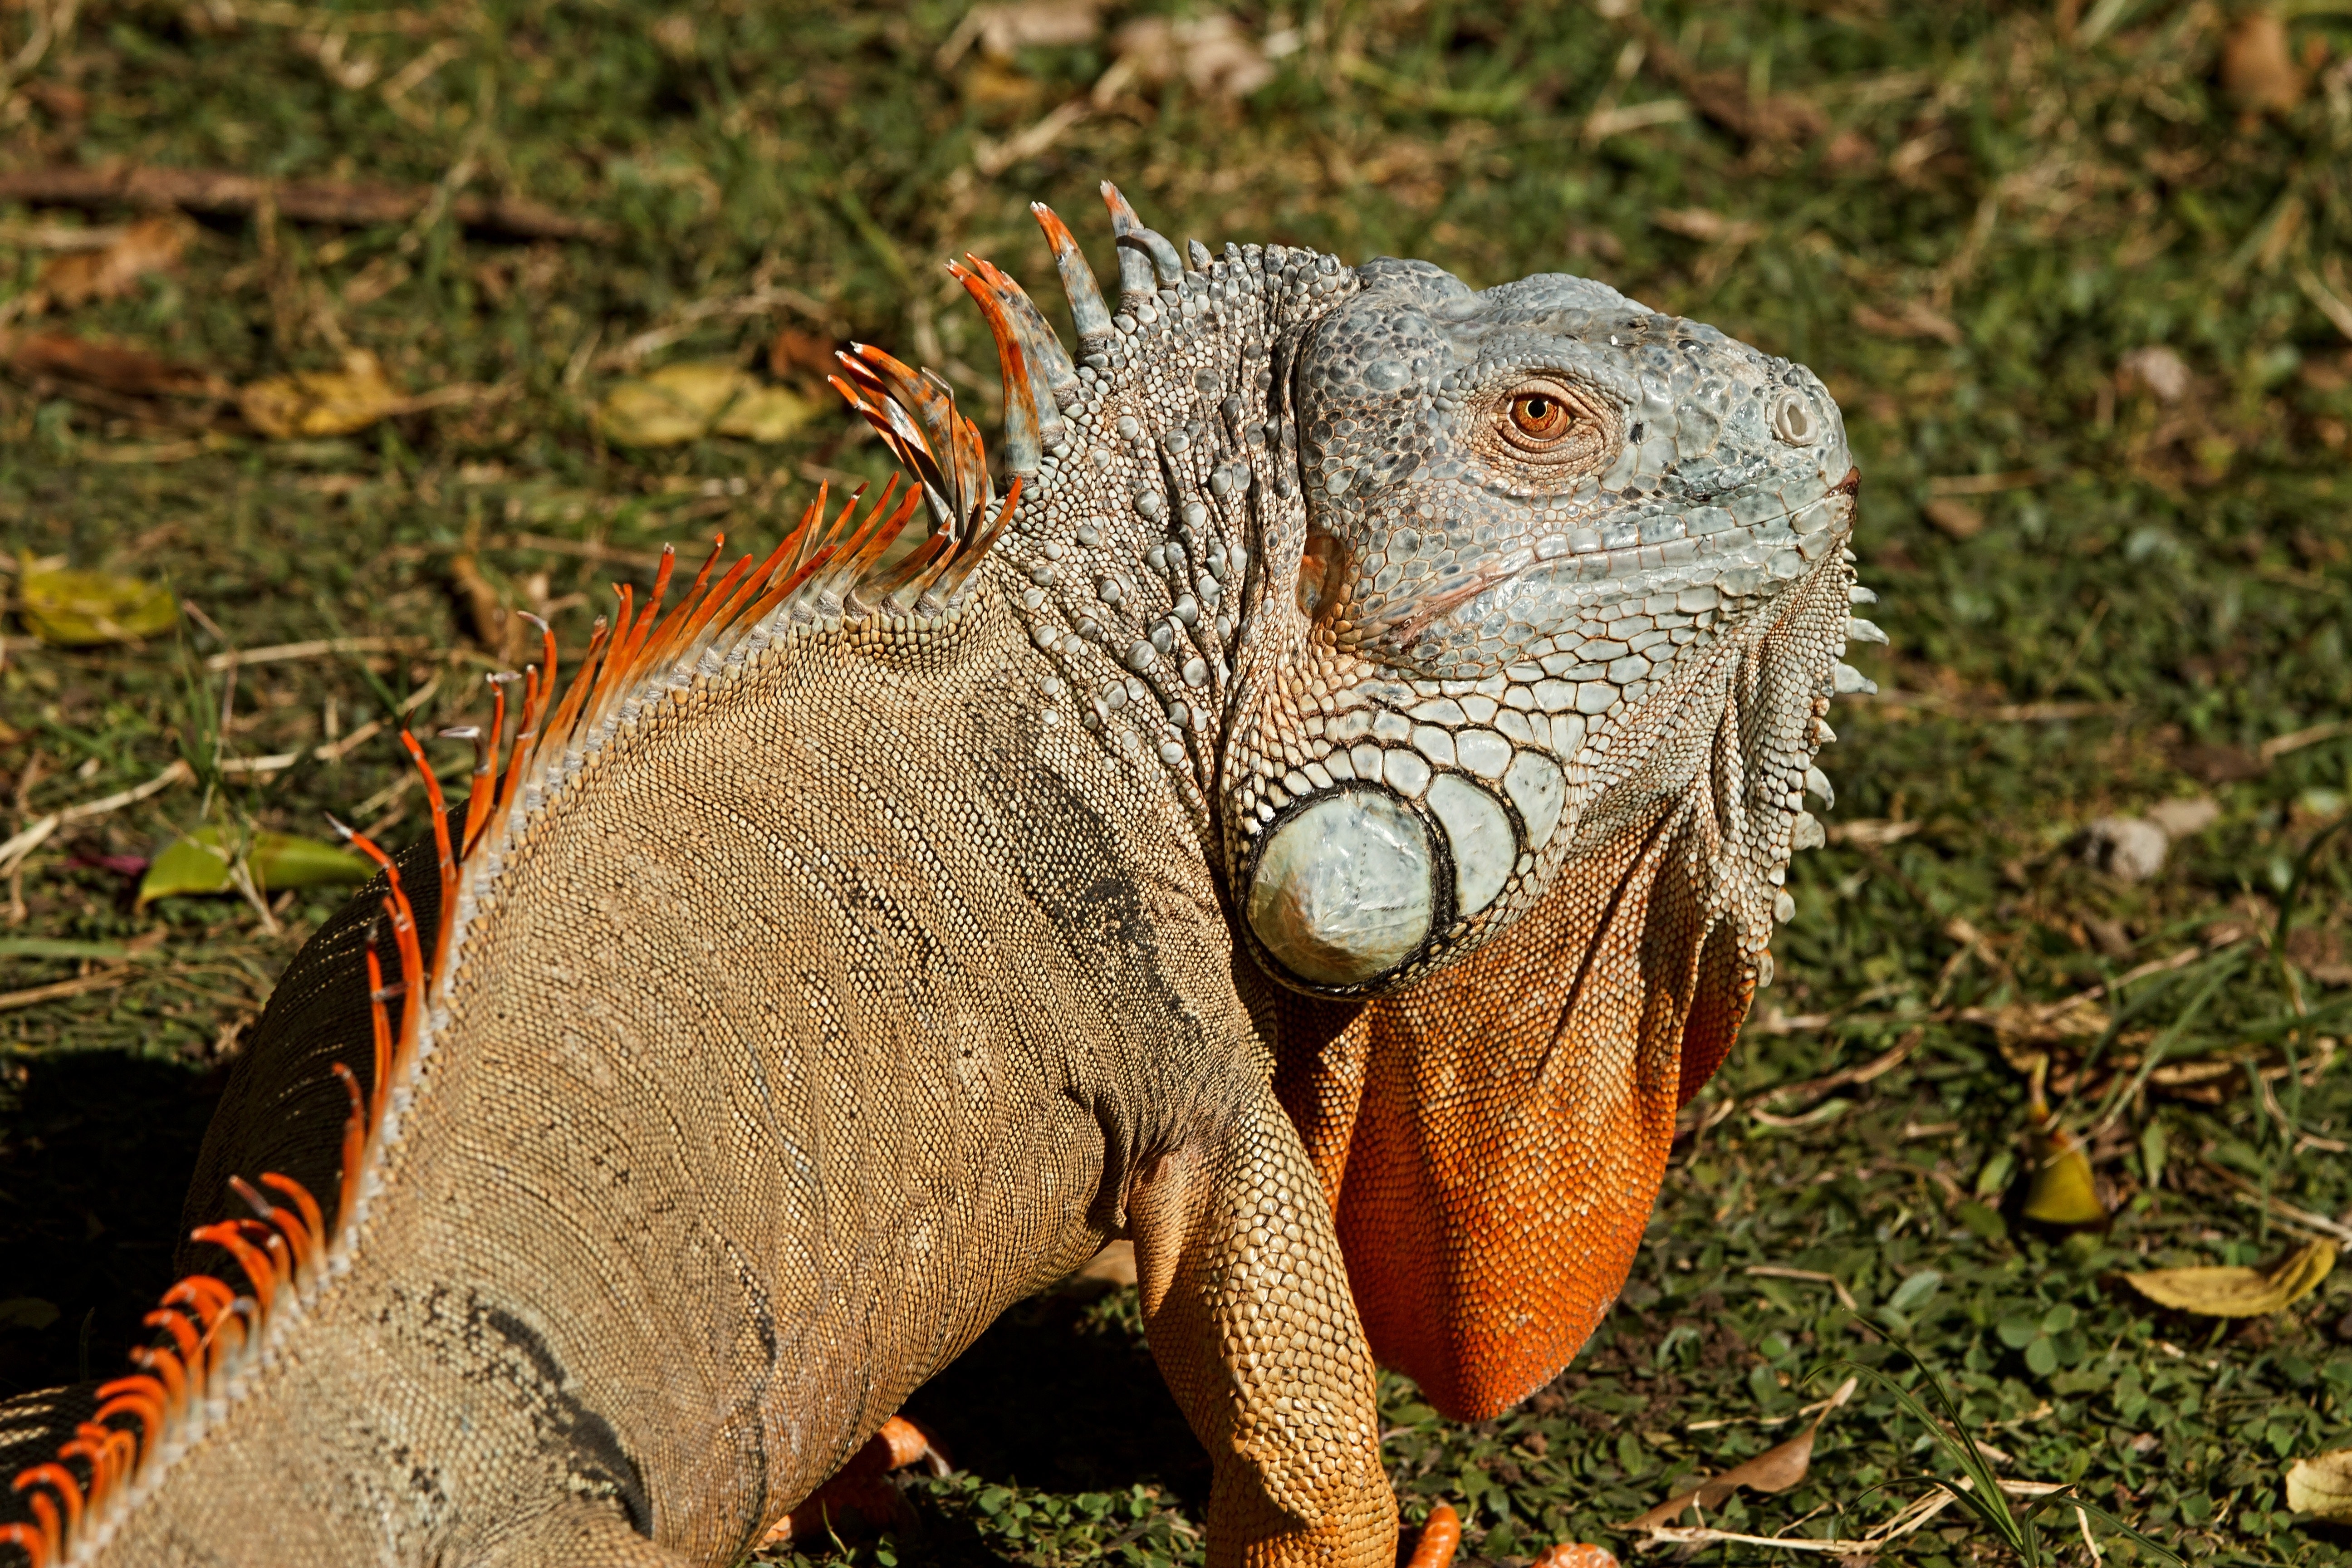
iguana, vertebrate, reptile, iguania, green iguana, iguanidae, scaled reptile, lizard, terrestrial animal, adaptation, wildlife, organism, mouth, grass, dragon lizard, plant